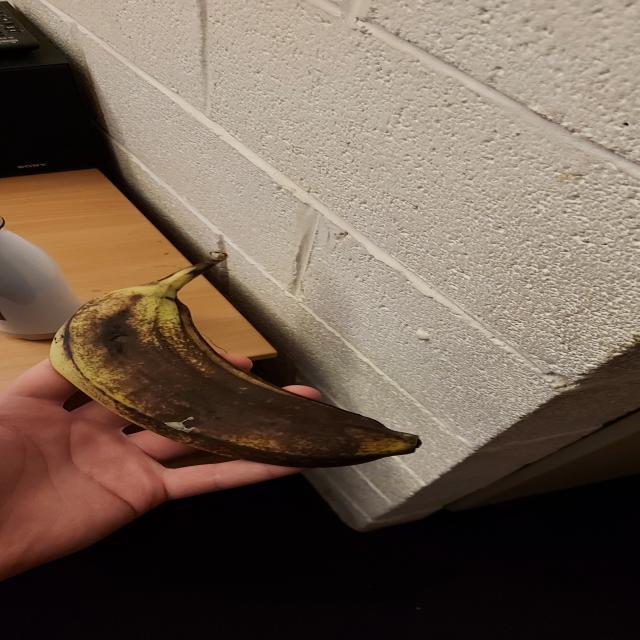
Label: bananas